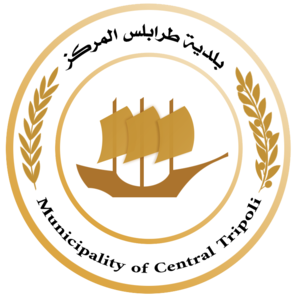
Tripoli est la capitale de la Libye et le chef-lieu du district homonyme.